Gertrude Carter

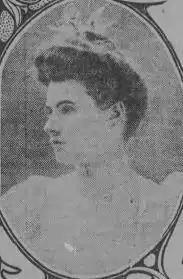
1905

Gertrude Carter, who was also known as Lady Gilbert-Carter (February 6, 1875 – November 12, 1953) was an American-born artist and architect who signed her works as either Gertrude Codman Parker, Gertrude Carter, or Gertrude Codman Carter. Upon her 1903 marriage, she became a British citizen and wife of the Governor of the Bahamas. Within a year, her husband was appointed as Governor of Barbados, and she moved with him to Bridgetown. Immediately becoming involved in the local community, she designed a stamp for the 300th anniversary of the annexation of Barbados by Great Britain.